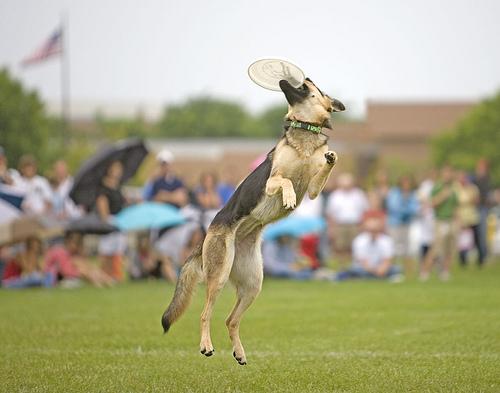
A brown and black dog jumped to catch a frisbee.